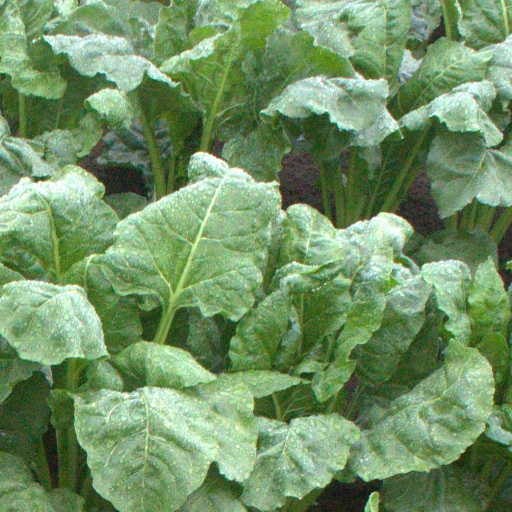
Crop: sugar beet